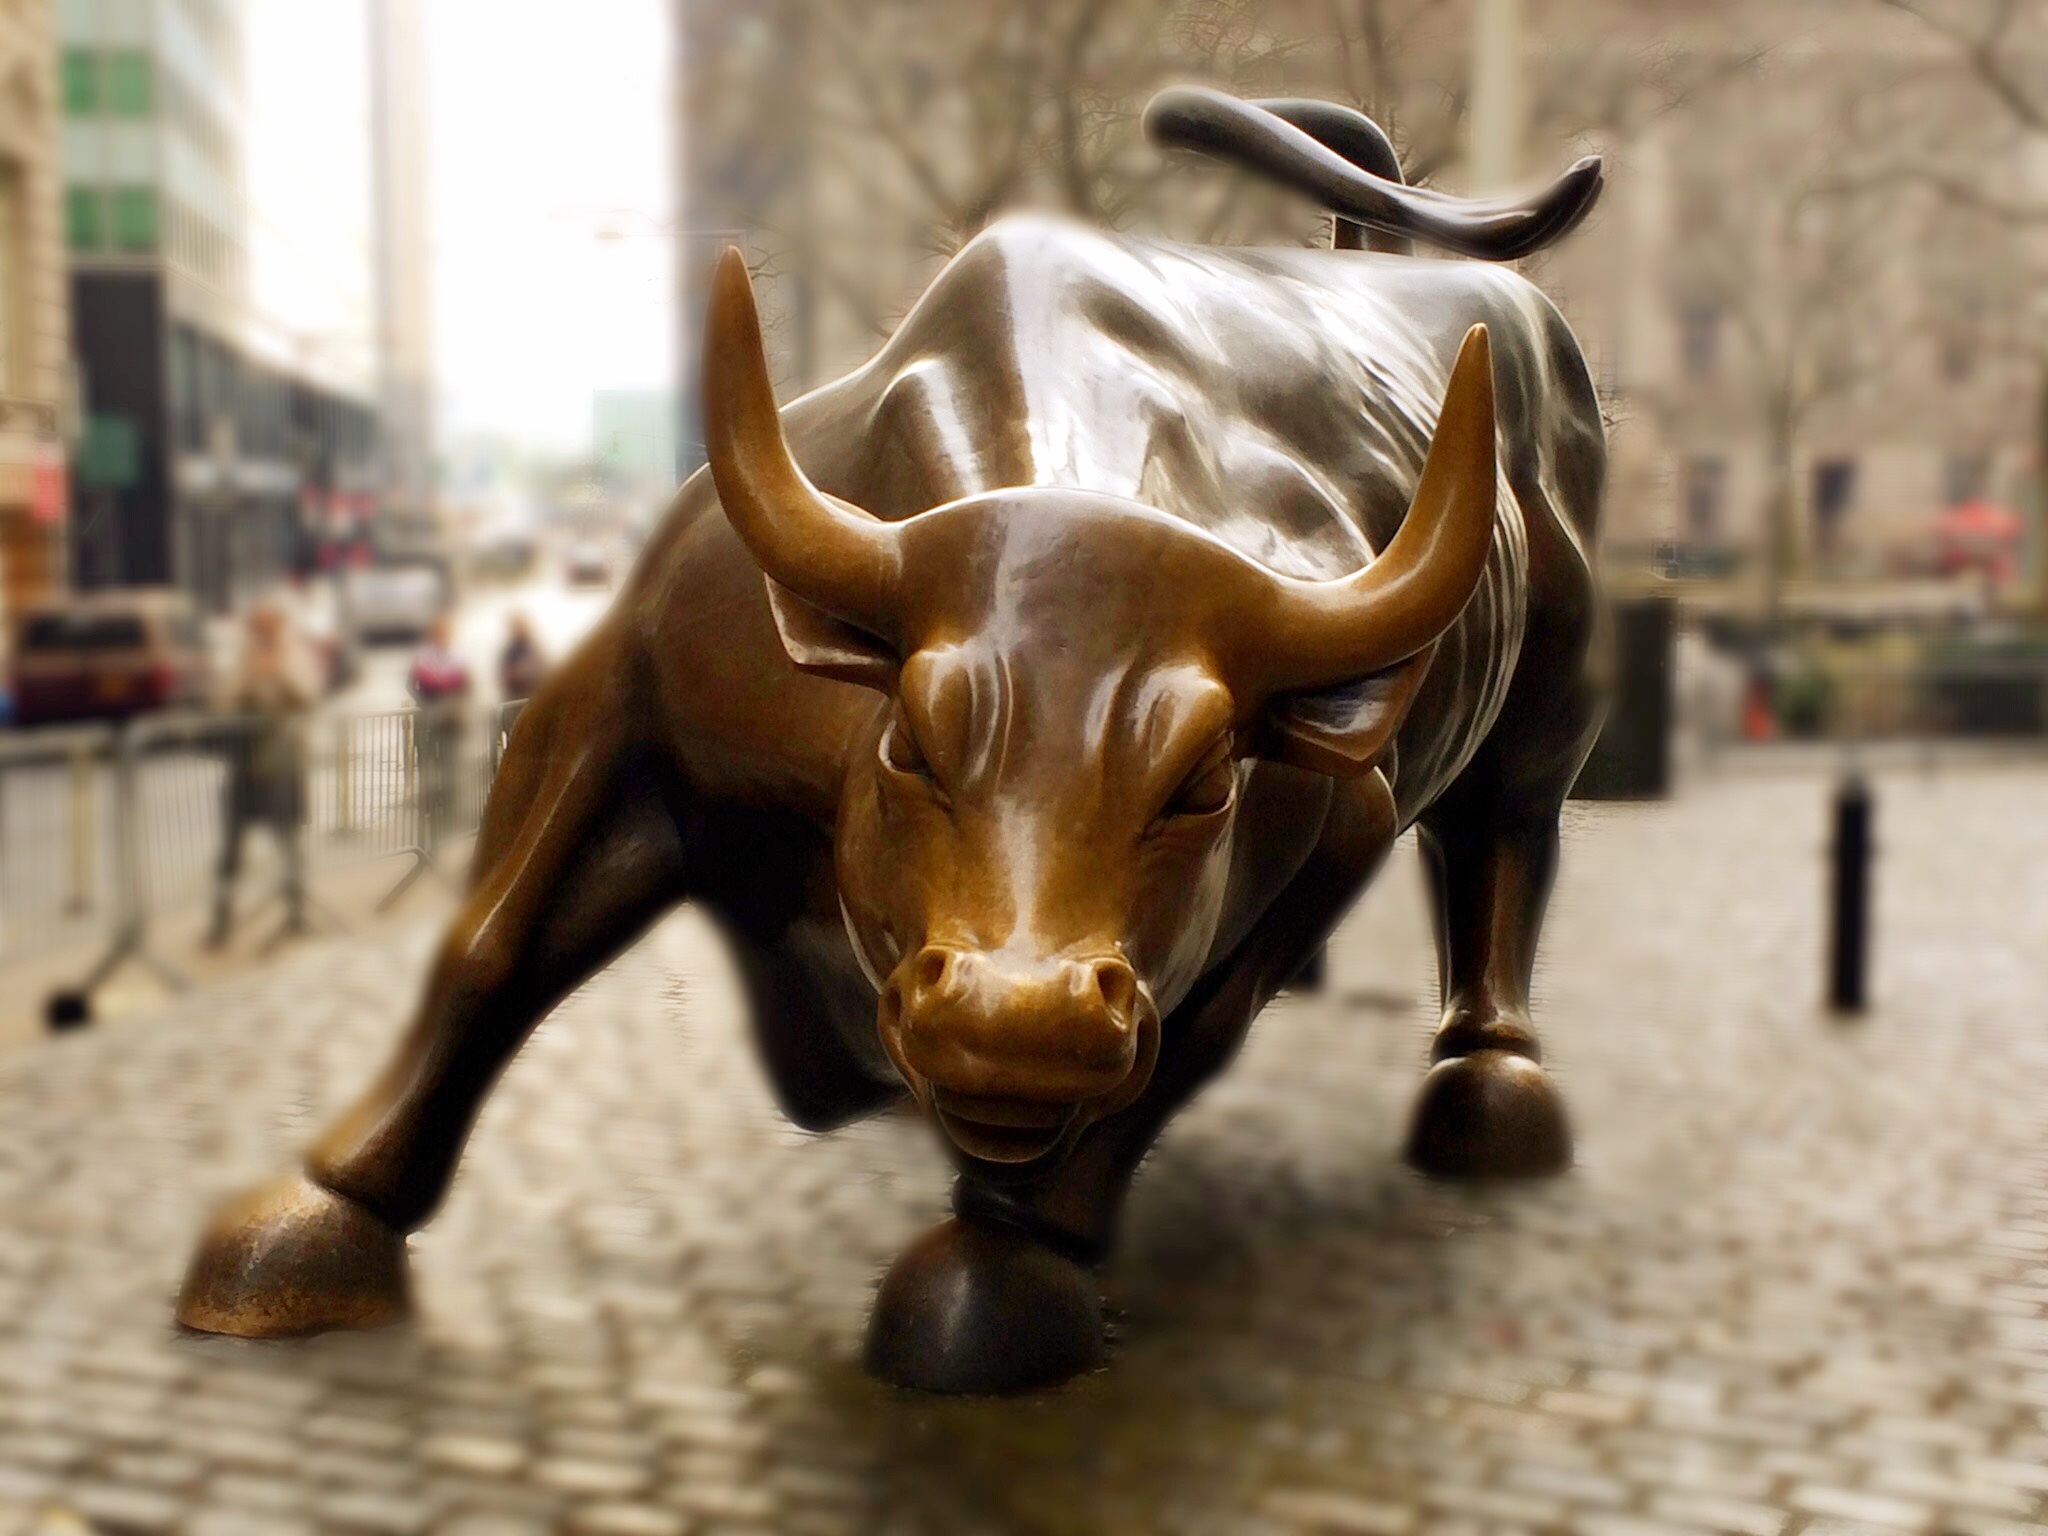
statue, horn, food, mammal, close up, bull, sculpture, art, cattle like mammal